Bride kidnapping

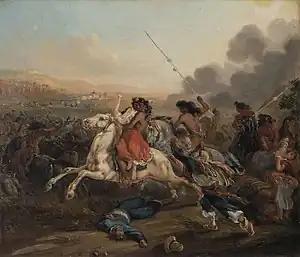
The painting depicts a Chilean woman being kidnapped during a malón.

Among the Mapuche of Chile, the practice was known as "casamiento por capto" in Spanish, and "ngapitun" in Mapudungun. Contemporary chronicler Alonso González de Nájera writes that during the Destruction of the Seven Cities in southern Chile Mapuches took over 500 Spanish women as captives. In the case of the women it was, in the words of González de Nájera, "to exploit them". The capture of women initiated a tradition of abductions of Spanish women in the 17th century by Mapuches.